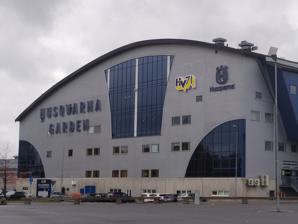
Building: Husqvarna Garden
Country: Sweden
Year built: 2000
Husqvarna Garden Husqvarna Garden in October 2020 Former names Kinnarps Arena (2000–2020) Location 554 54 Jönköping , Sweden Coordinates 57°47′13″N 14°13′57″E / 57.78694°N 14.23250°E / 57.78694; 14.23250 Owner HV71 Fastighets AB Operator HV71 Capacity Ice hockey : 7,000 (of which 1,100 standing) Field size Ice hockey rink: 30 x 60 meters Construction Broke ground 17 September 1999 Opened 26 September 2000 (first ice hockey game) 21 October 2000 Expanded 2004 Construction cost SEK 135 million EUR € 15 million Architect Flensborns arkitektkontor Main contractors Skanska Tenants HV71 ( SHL ) The Husqvarna Garden , formerly Kinnarps Arena , is an indoor arena, primarily an ice hockey venue, in Jönköping , Sweden . History The arena, which is located in the Rosenlund district of Jönköping, was built between September 1999 and September 2000. It was literally built around and on top of the old arena Rosenlundshallen while HV71 was still playing their regular season games. Kinnarps Arena was designed by Flensborns arkitektkontor and Skanska as contractor, with Kinnarps AB financing the project. Future proprietor and owner of the arena is HV71 Fastighets AB, a subsidiary to HV71. HV71 played its first Swedish Elite League game inside the arena on 26 September 2000, defeating Luleå HF, 6–4. The official inauguration occurred on 21 October the same year. To improve HV71's youth programme a training facility connected to Kinnarps Arena was built and stood ready for use in May 2001. In December 2003 the decision to expand the arena for season 2004–05 with another 1,000 seats, a restaurant, a sports bar, a café, a sky bar, new conference rooms and boxes, was made. In the pre-season of 2007–08 HV71 invested in a new LED scoreboard, measuring 6.2 by 10.5 feet, capable of a display surpassing any LED scoreboards currently installed in Sweden. The scoreboard is a Daktronics Prostar Video 10 mm indoor display and resembles the boards used in General Motors Place and Enterprise Center in NHL , and in Palais Omnisports de Paris-Bercy in France . In August 2020, the arena was renamed from Kinnarps Arena to Husqvarna Garden. Events hosted Sport events 2000 Karjala Tournament 2002 European Handball Championship 2002 Ice Hockey World Championship 2004 Team Handball Men's World Cup 2005 Karjala Tournament 2011 World Men's Handball Championship 2023 World Men's Handball Championship Other events Semifinal 1 of Melodifestivalen 2007 DreamHack Winter 2011 See also List of indoor arenas in Sweden List of indoor arenas in Nordic countries References